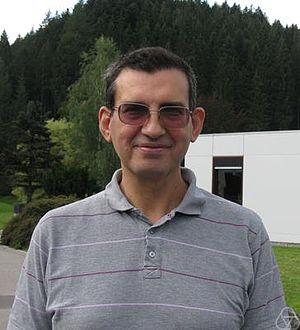
Luigi Ambrosio est un mathématicien italien, actuellement professeur à l'école normale supérieure de Pise. Il est principalement connu pour ses travaux sur le calcul des variations, la théorie géométrique de la mesure et la théorie du transport.